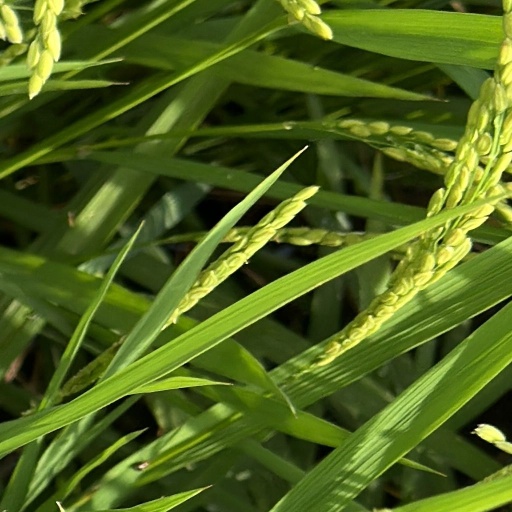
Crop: rice